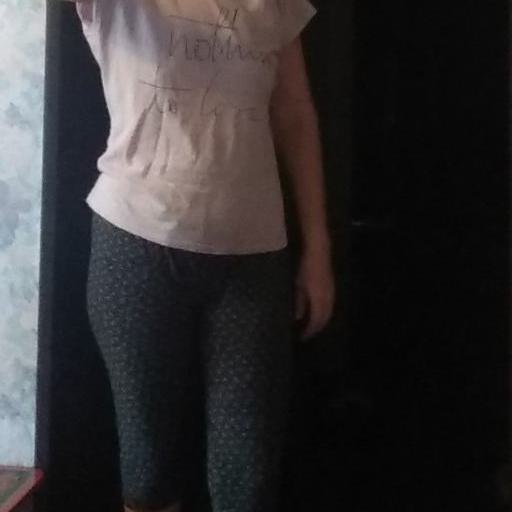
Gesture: no_gesture